Helsinki

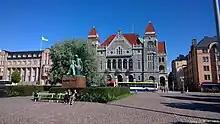
The Finnish National Theatre (1902), designed by architect Onni Tarjanne. In front of it, the memorial statue of Aleksis Kivi.

As is the case with all Finnish municipalities, Helsinki's city council is the main decision-making organ in local politics, dealing with issues such as urban planning, schools, health care, and public transport. The council is chosen in the nationally held municipal elections, which are held every four years.